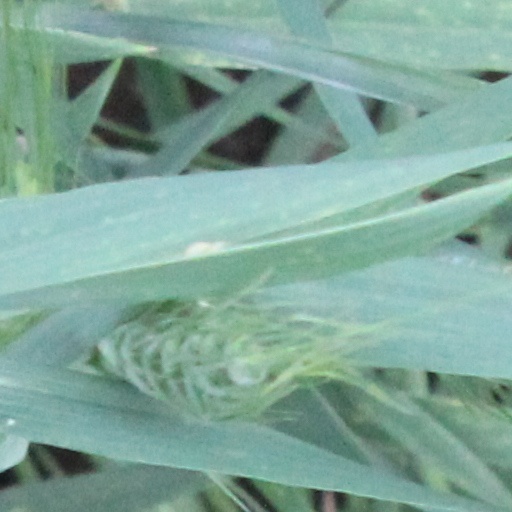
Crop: wheat